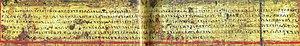
La Sainte Trinité Zyrianskaïa est une icône datant du XIVᵉ siècle, réalisée selon la légende par saint Étienne de Perm, sous laquelle est inscrite un texte en langue komi-zyriène utilisant l'ancien alphabet permien.
L'alphabet permien ou abour est un système d'écriture, qui a été utilisé par les Komis, Russes et quelques autres peuples du nord-est de la Russie d'Europe du XIVᵉ siècle au XVIIᵉ siècle. Il a été créé par un prédicateur évangélisateur des Komis, Étienne de Perm, en 1372, dans la région du bassin de la rivière Vym, affluent de la Vytchegda. Il s'est basé, pour le créer, sur l'alphabet cyrillique, l'alphabet grec et les symboles de l'alphabet runique de Permie.